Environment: real
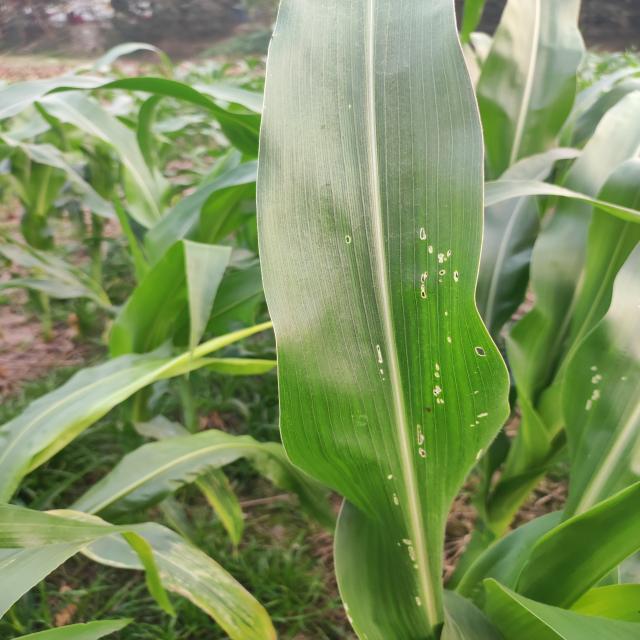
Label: fall_armyworm